Northern Wei

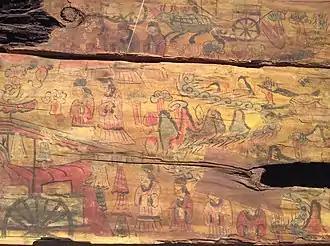
Decorated panel of a Northern Wei sarcophagus. Excavated in Zhijiabao, Datong. Shanxi Museum.

In 502, the Southern Qi general Xiao Yan toppled the emperor Xiao Baojuan after waging a three-year civil war against him. Xiao Yan enthroned in Jiankang to become Emperor Wu of the Liang dynasty.